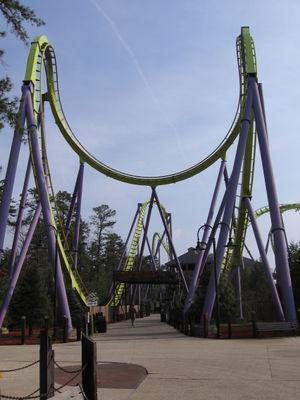
Bolliger & Mabillard ou B&M est une société de conception et de construction de montagnes russes basée en Suisse, dans la ville de Monthey. Cette société est entrée sur le marché dans les années 1980.
"Inventées par Bolliger & Mabillard, les montagnes russes sans sol sont en réalité plutôt une amélioration des montagnes russes en acier qu'un type de montagnes russes. Le parcours est un circuit classique de montagnes russes, comportant généralement plusieurs inversions. Les trains ne possèdent pas de planchers ce qui donne aux visiteurs l'impression que leurs jambes ""flottent"" au-dessus du rail.
Bizarro sont des montagnes russes sans sol du parc Six Flags Great Adventure, situé à Jackson dans le New Jersey, à 100 km de New York, 93 kilomètres de Newark et 80 kilomètres de Philadelphie, aux États-Unis. Ce sont les premières montagnes russes sans sol au monde. Elles étaient connues sous le nom de Medusa de 1999 à 2008.